Army of the Vosges

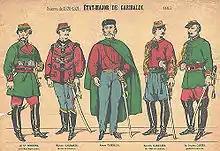
Garibaldi's staff

The Army of the Vosges was a volunteer force placed under the command of Giuseppe Garibaldi, formed in order to ensure the defense of the road to Lyon from the Prussian Army during the Franco-Prussian war.